Robert William Dale

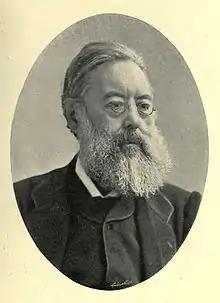

Robert William Dale (1 December 1829 – 13 March 1895) was an English Congregational church leader based in Birmingham.